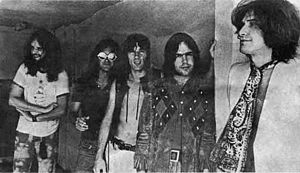
The Kinks / Historie / Den gyldne periode (1967-1972)
The Kinks, ca. 1971. Fra venstre: John Gosling, Dave Davies, Mick Avory, John Dalton og Ray Davies (gruppens besætning 1970-1976 og 1978).
The Kinks er en engelsk rockgruppe centreret omkring brødrene Ray og Dave Davies, der voksede op i Muswell Hill i Nordlondon. Gruppen, der blev dannet i 1964 og spillede indtil 1996, anerkendes bredt som et af de vigtigste og mest indflydelsesrige rocknavne i sin tid. Deres musik var influeret af mange genrer, herunder rhythm and blues, britisk music hall, folkemusik og country. Ray Davies og Dave Davies var med i gruppen i hele dens 32 år lange levetid. De to øvrige oprindelige medlemmer, Pete Quaife og Mick Avory, blev erstattet af henholdsvis John Dalton i 1969 og Bob Henrit i 1984.